IEEE Systems, Man, and Cybernetics Society

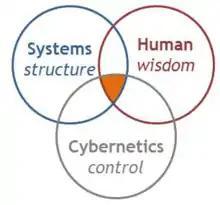
3 areas of IEEE SMC technical activities

IEEE SMCS has fostered many different technical committees which has made it a sort of technical committee “incubator.” These technical committees have addressed a number of diverse topics including, but not limited to, electrotechnology, environmental quality, national priorities, health care, decision science, optimization, learning systems, pattern recognition, and biocybernetics. A number of IEEE SMCS technical interest groups eventually became separate IEEE entities in their own right. For example, robotics and automation special interest groups merged to become the IEEE Robotics and Automation Society, and the neural network special interest group became the IEEE Neural Networks Council.